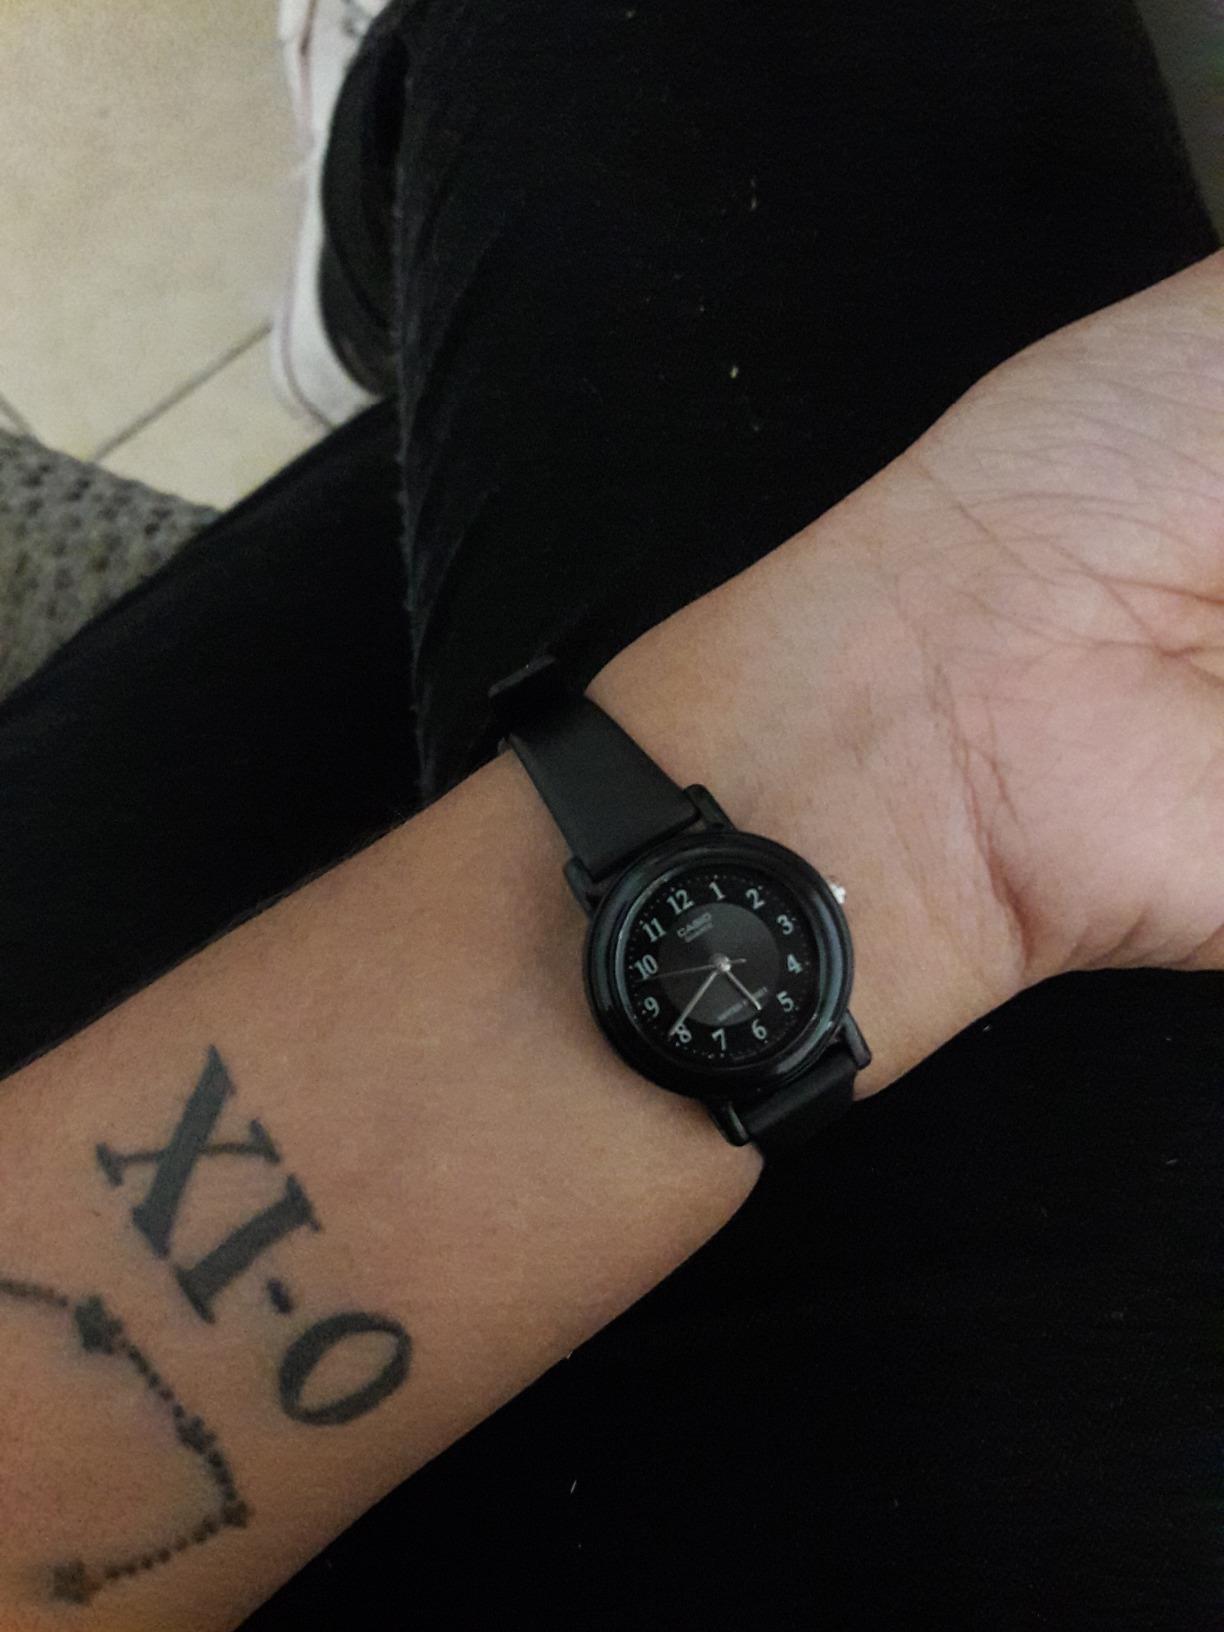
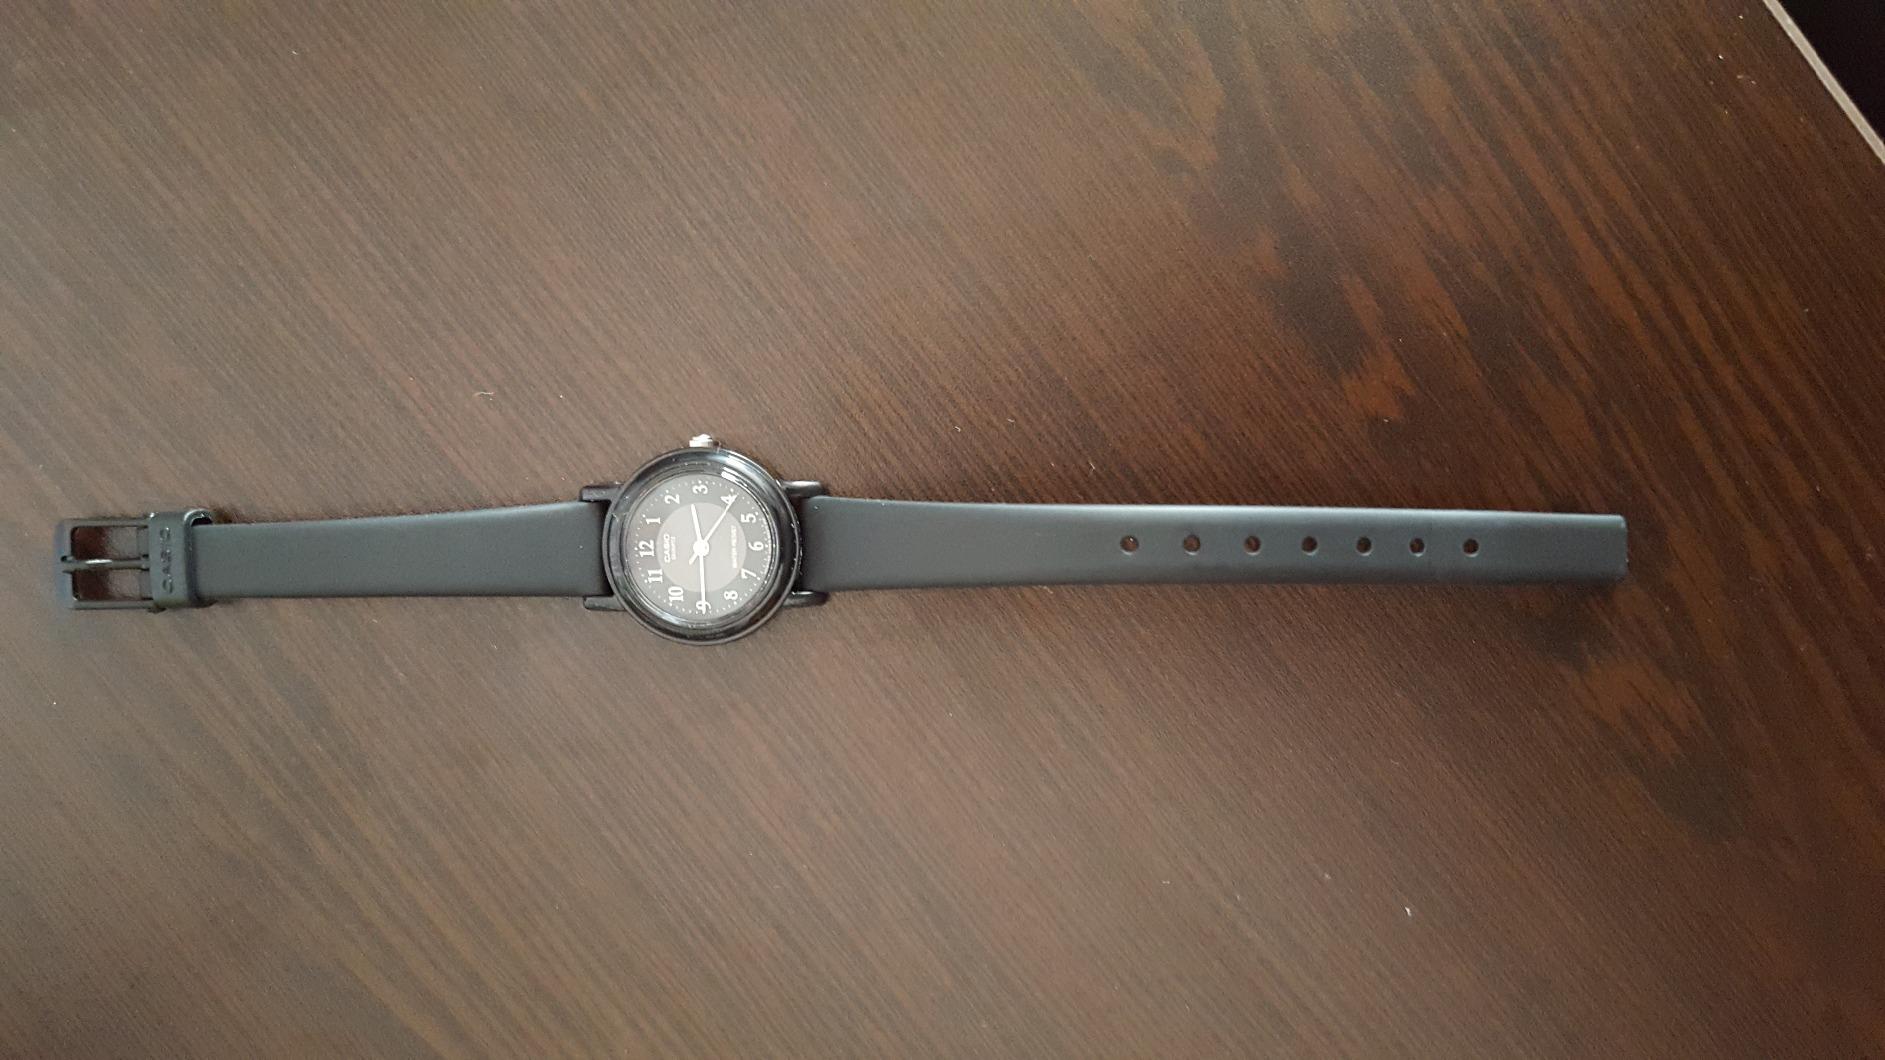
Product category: accessories_watch
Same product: yes